Firpo Marberry

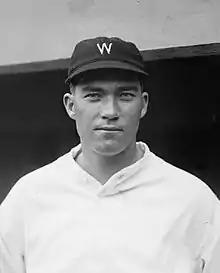
Marberry with the Washington Senators in 1924

Frederick "Firpo" Marberry (November 30, 1898 – June 30, 1976) was an American right-handed starting and relief pitcher in Major League Baseball from 1923 to 1936, most notably with the Washington Senators. The sport's first prominent reliever, he has been retroactively credited as having been the first pitcher to record 20 saves in a season, the first to make 50 relief appearances in a season or 300 in a career, and the only pitcher to lead the major leagues in saves six times. Since relief pitching was still seen as a lesser calling in a time when starters were only removed when clearly ineffective, Marberry also started 187 games in his career, posting a 94–52 record as a starter for a .644 winning percentage. He pitched in later years for the Detroit Tigers (1933–1935) and New York Giants (1936) before ending his career in Washington.